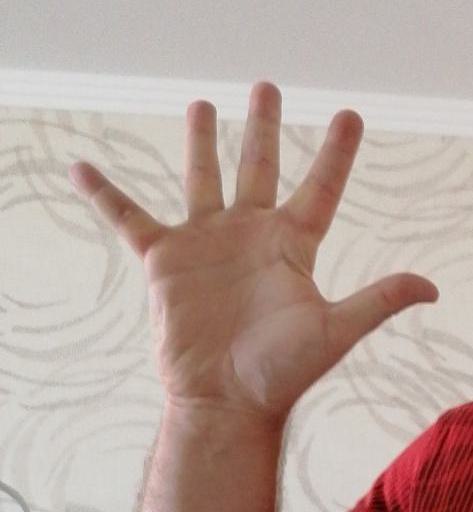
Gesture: palm